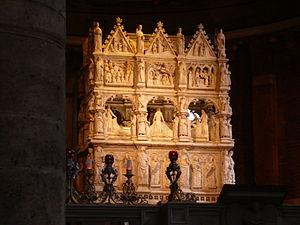
Les maîtres de Campione, en italien Maestri campionesi sont des bâtisseurs et des sculpteurs souvent groupés en corporation, qui sont originaires de Campione d’Italia sur le lac de Lugano. Ils furent actifs en Lombardie, Émilie, Vénitiens et en Trentino, du XIIᵉ au XIVᵉ siècle.